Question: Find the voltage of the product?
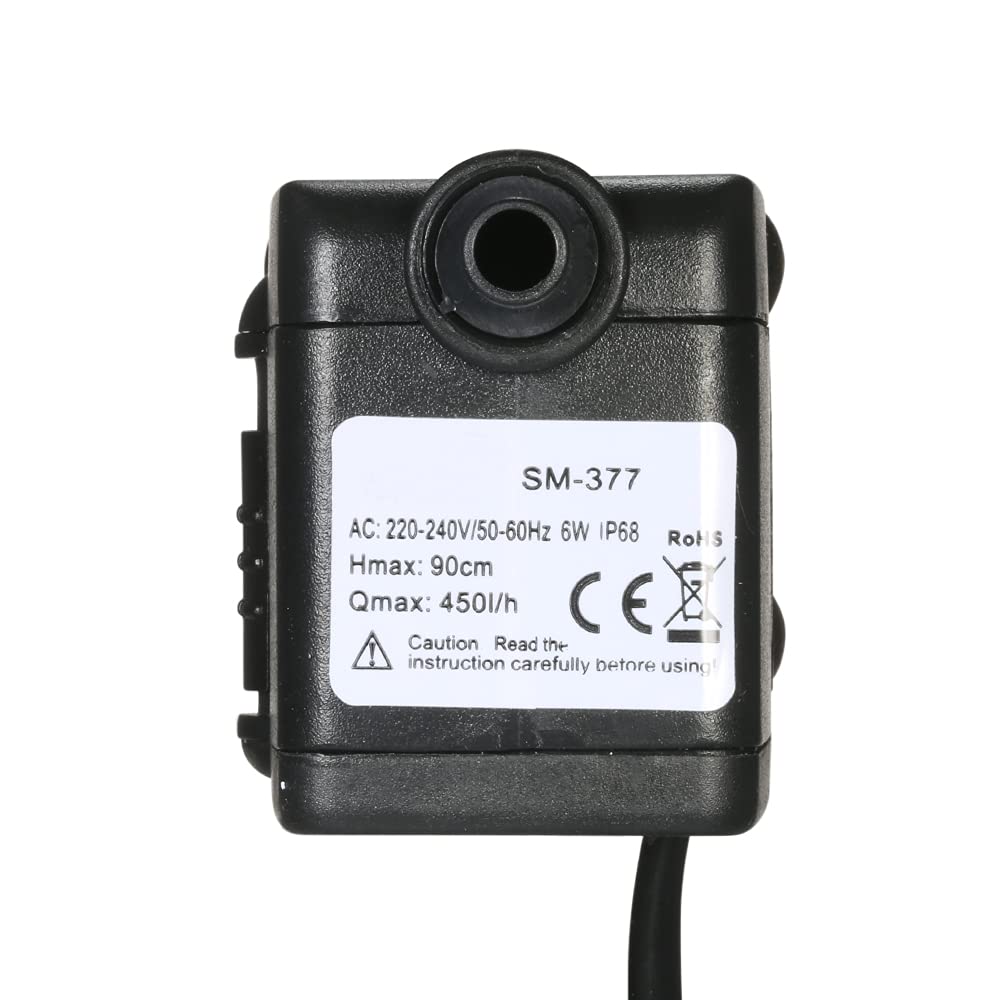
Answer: [220.0, 240.0] volt